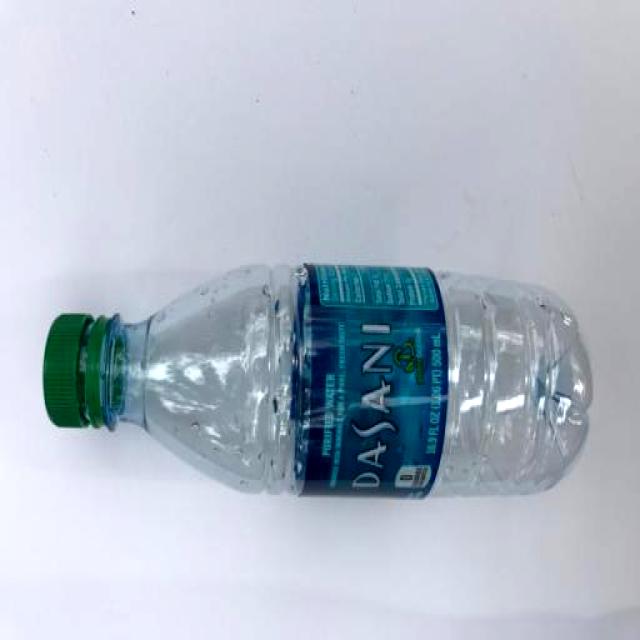
Label: Plastic